HotHouse (jazz club)

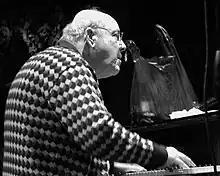
Jazz pianist Misha Mengelberg performing with the ICP Orchestra at the HotHouse in Chicago, November 2004

The HotHouse is a cultural center last located in the South Loop, Chicago, United States, and known for its program of jazz and world music concerts and as a central meeting place for a variety of community groups. The club on Balbo Avenue closed in July 2007 and the current board organizes programming around the region while building a new permanent site for operations.